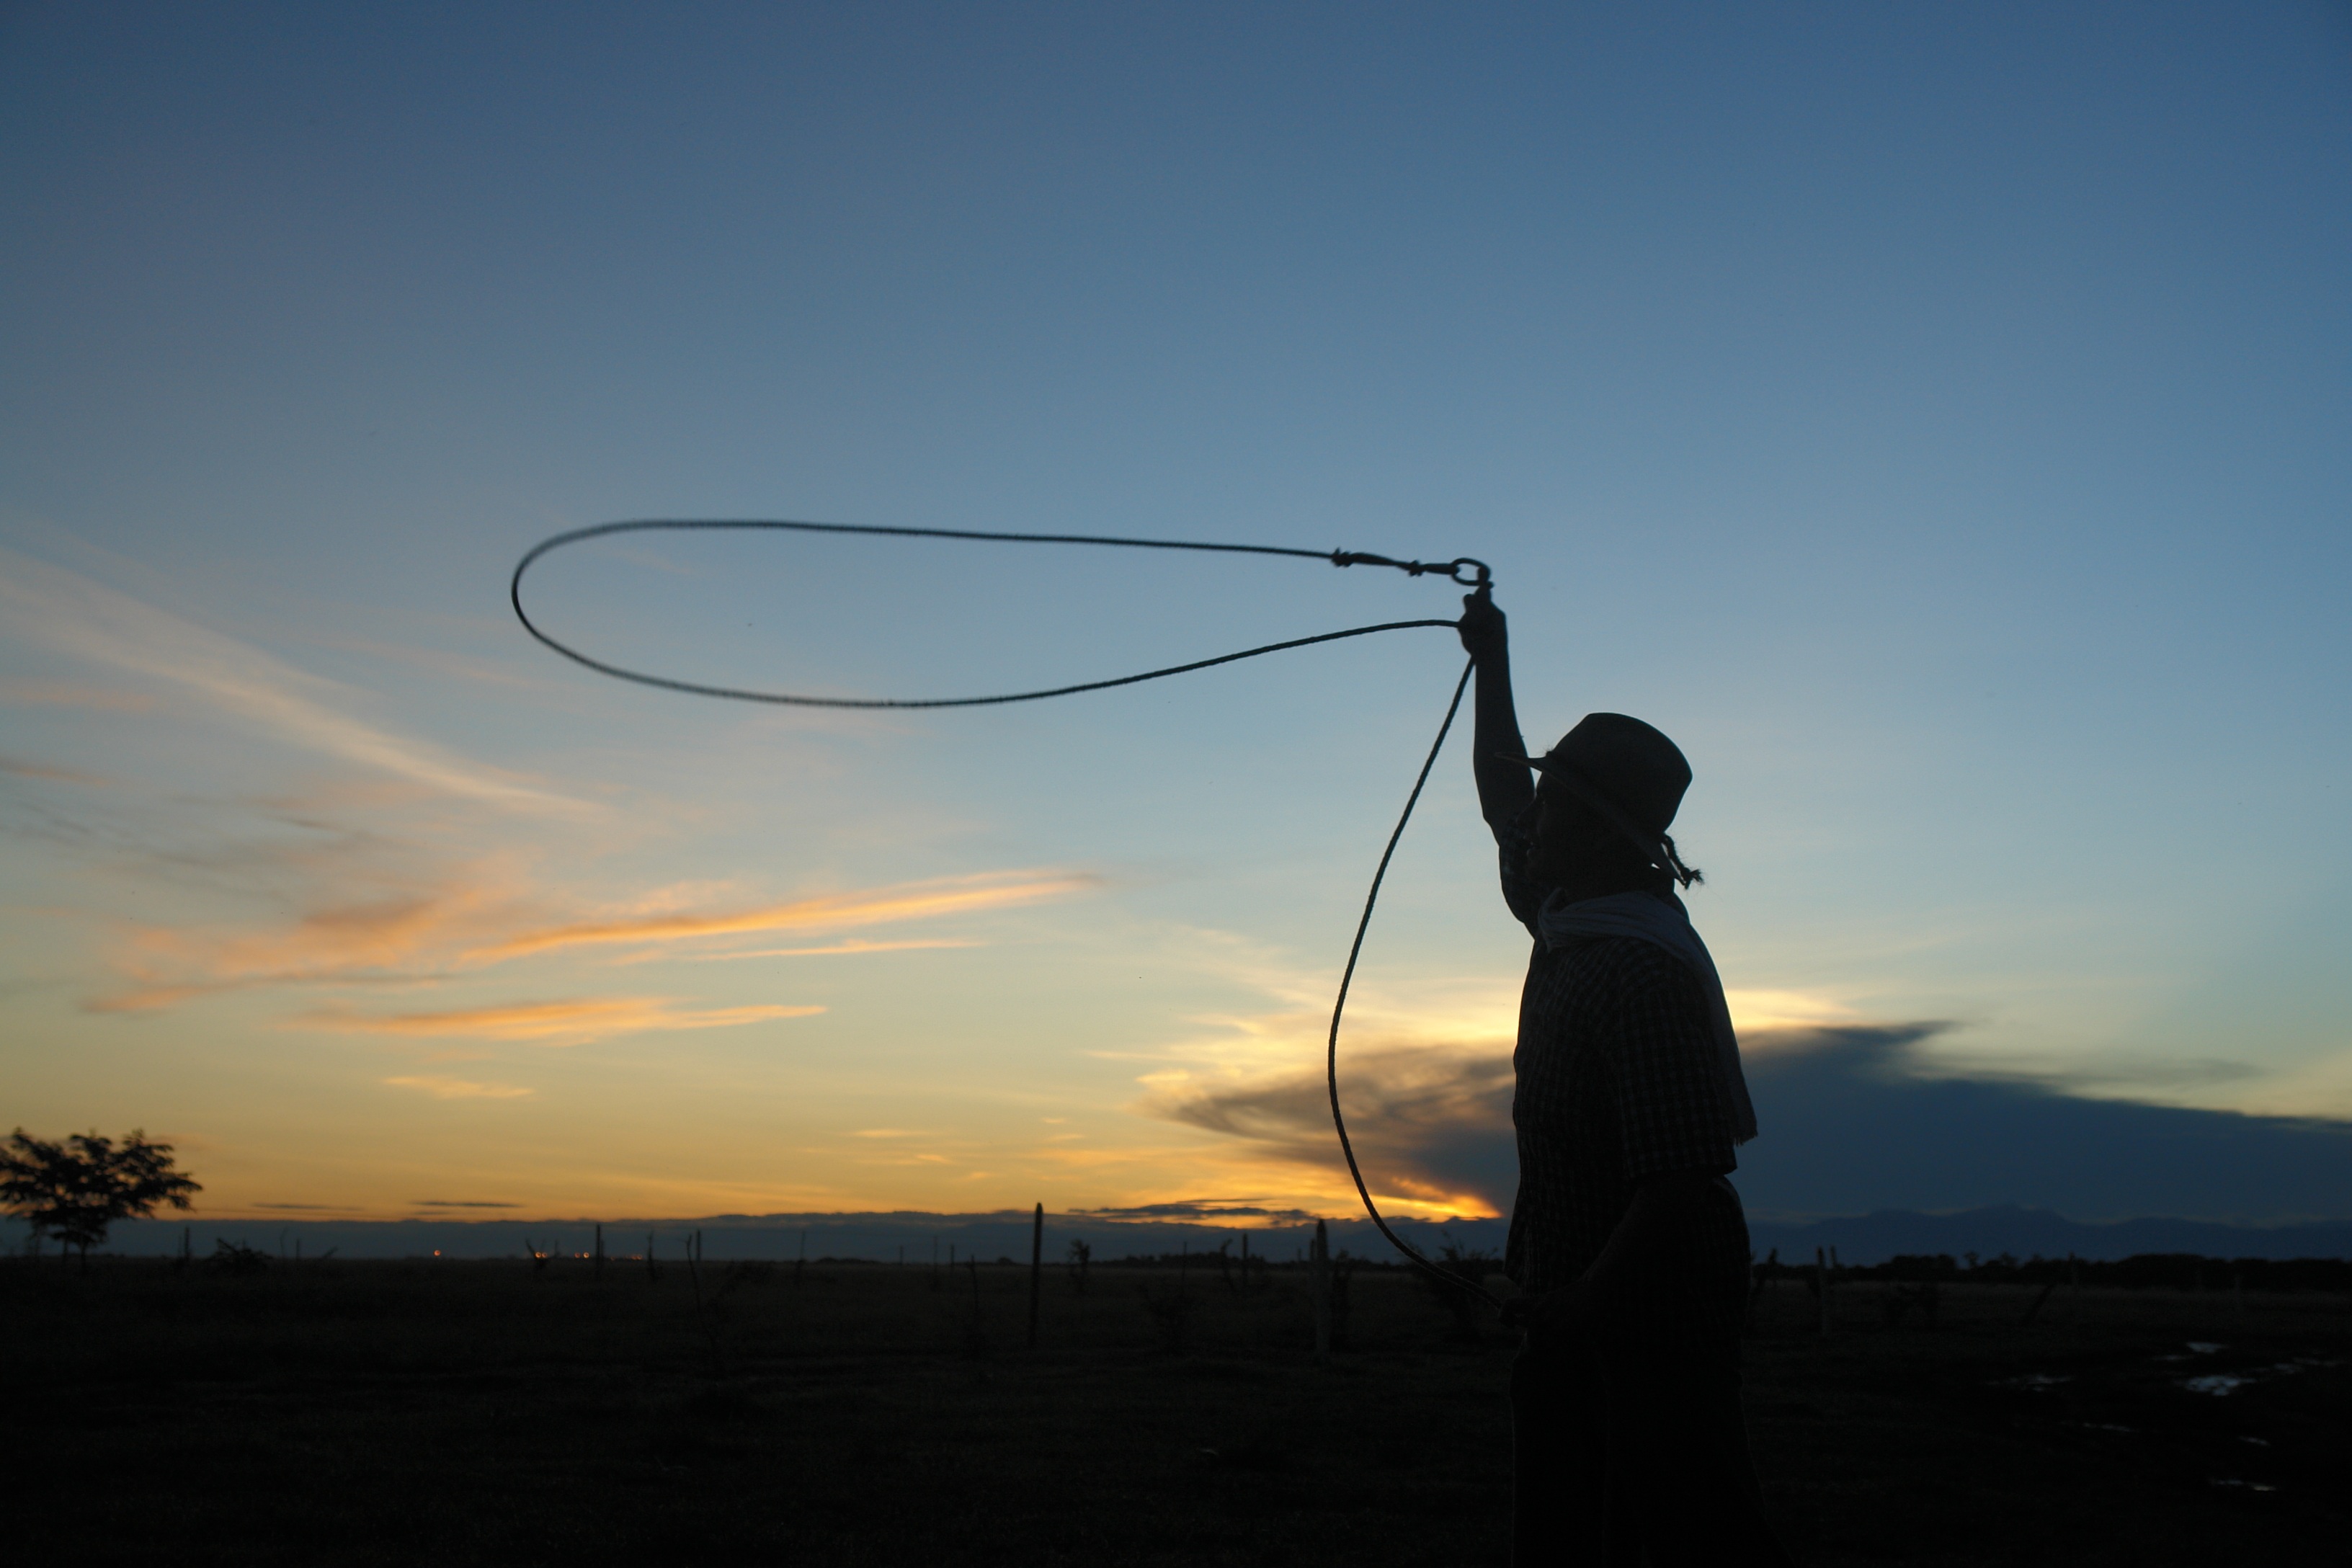
horizon, silhouette, cloud, sky, sunset, wind, dawn, dusk, evening, street light, electricity, worker, rancher, atmosphere of earth